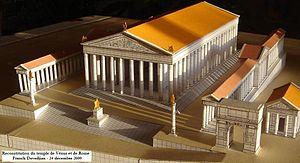
Le temple de Vénus et de Rome est le plus grand temple par sa superficie de la Rome antique. Il a été construit durant le règne de l'empereur Hadrien, entre le vieux Forum Romain et le Colisée.